Reborn! season 9

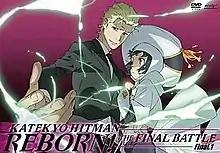
The cover of the first DVD compilation for season nine of "Reborn!" released by Marvelous Entertainment.

The ninth and final season of the "Reborn!" anime television series compiles episodes that aired between June 26, 2010 and September 25, 2010 on TV Tokyo. Titled as "Katekyō Hitman Reborn!" in Japan, the Japanese television series is directed by Kenichi Imaizumi, and produced and animated by Artland. The plot, based on the "Reborn!" manga by Akira Amano, follows Tsuna Sawada, the future boss of the infamous Vongola Mafia family and the final battle against the Milliefiore family.